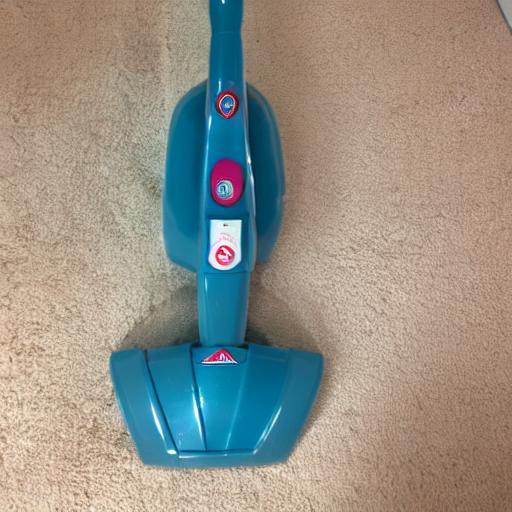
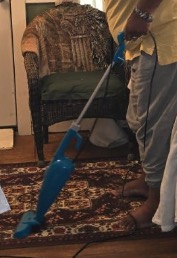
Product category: items_vacuum
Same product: no